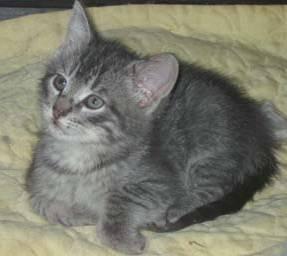
cat